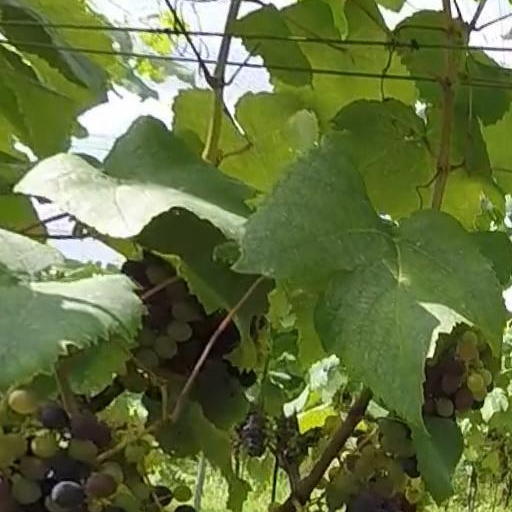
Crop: grape